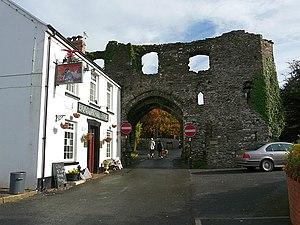
Kidwelly est une petite ville située au sud du Pays de Galles, dans le comté du Carmarthenshire. La ville comptait 3289 habitants au recensement de 2001. Le nom gallois de la ville est Cydweli.